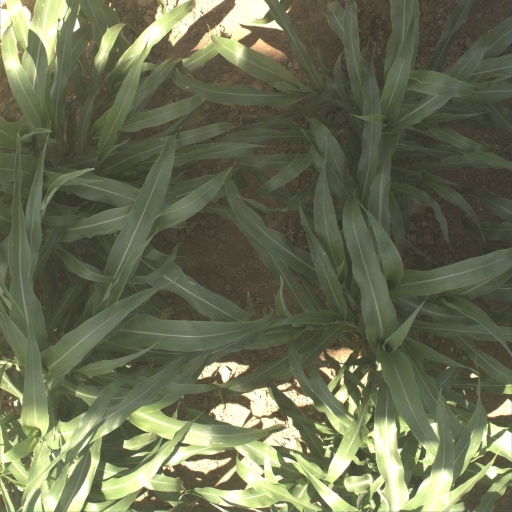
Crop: sorghum